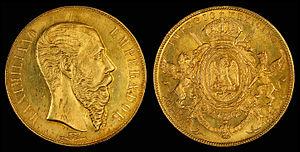
Ferdinand Maximilien de Habsbourg-Lorraine, né à Vienne le 6 juillet 1832 et mort fusillé au Cerro de las Campanas à Santiago de Querétaro le 19 juin 1867, est un archiduc d'Autriche, prince royal de Hongrie et de Bohême, devenu empereur du Mexique sous le nom de Maximilien Iᵉʳ en 1864. Frère cadet de l'empereur d'Autriche François-Joseph Iᵉʳ, il épouse en 1857 la princesse Charlotte de Belgique.